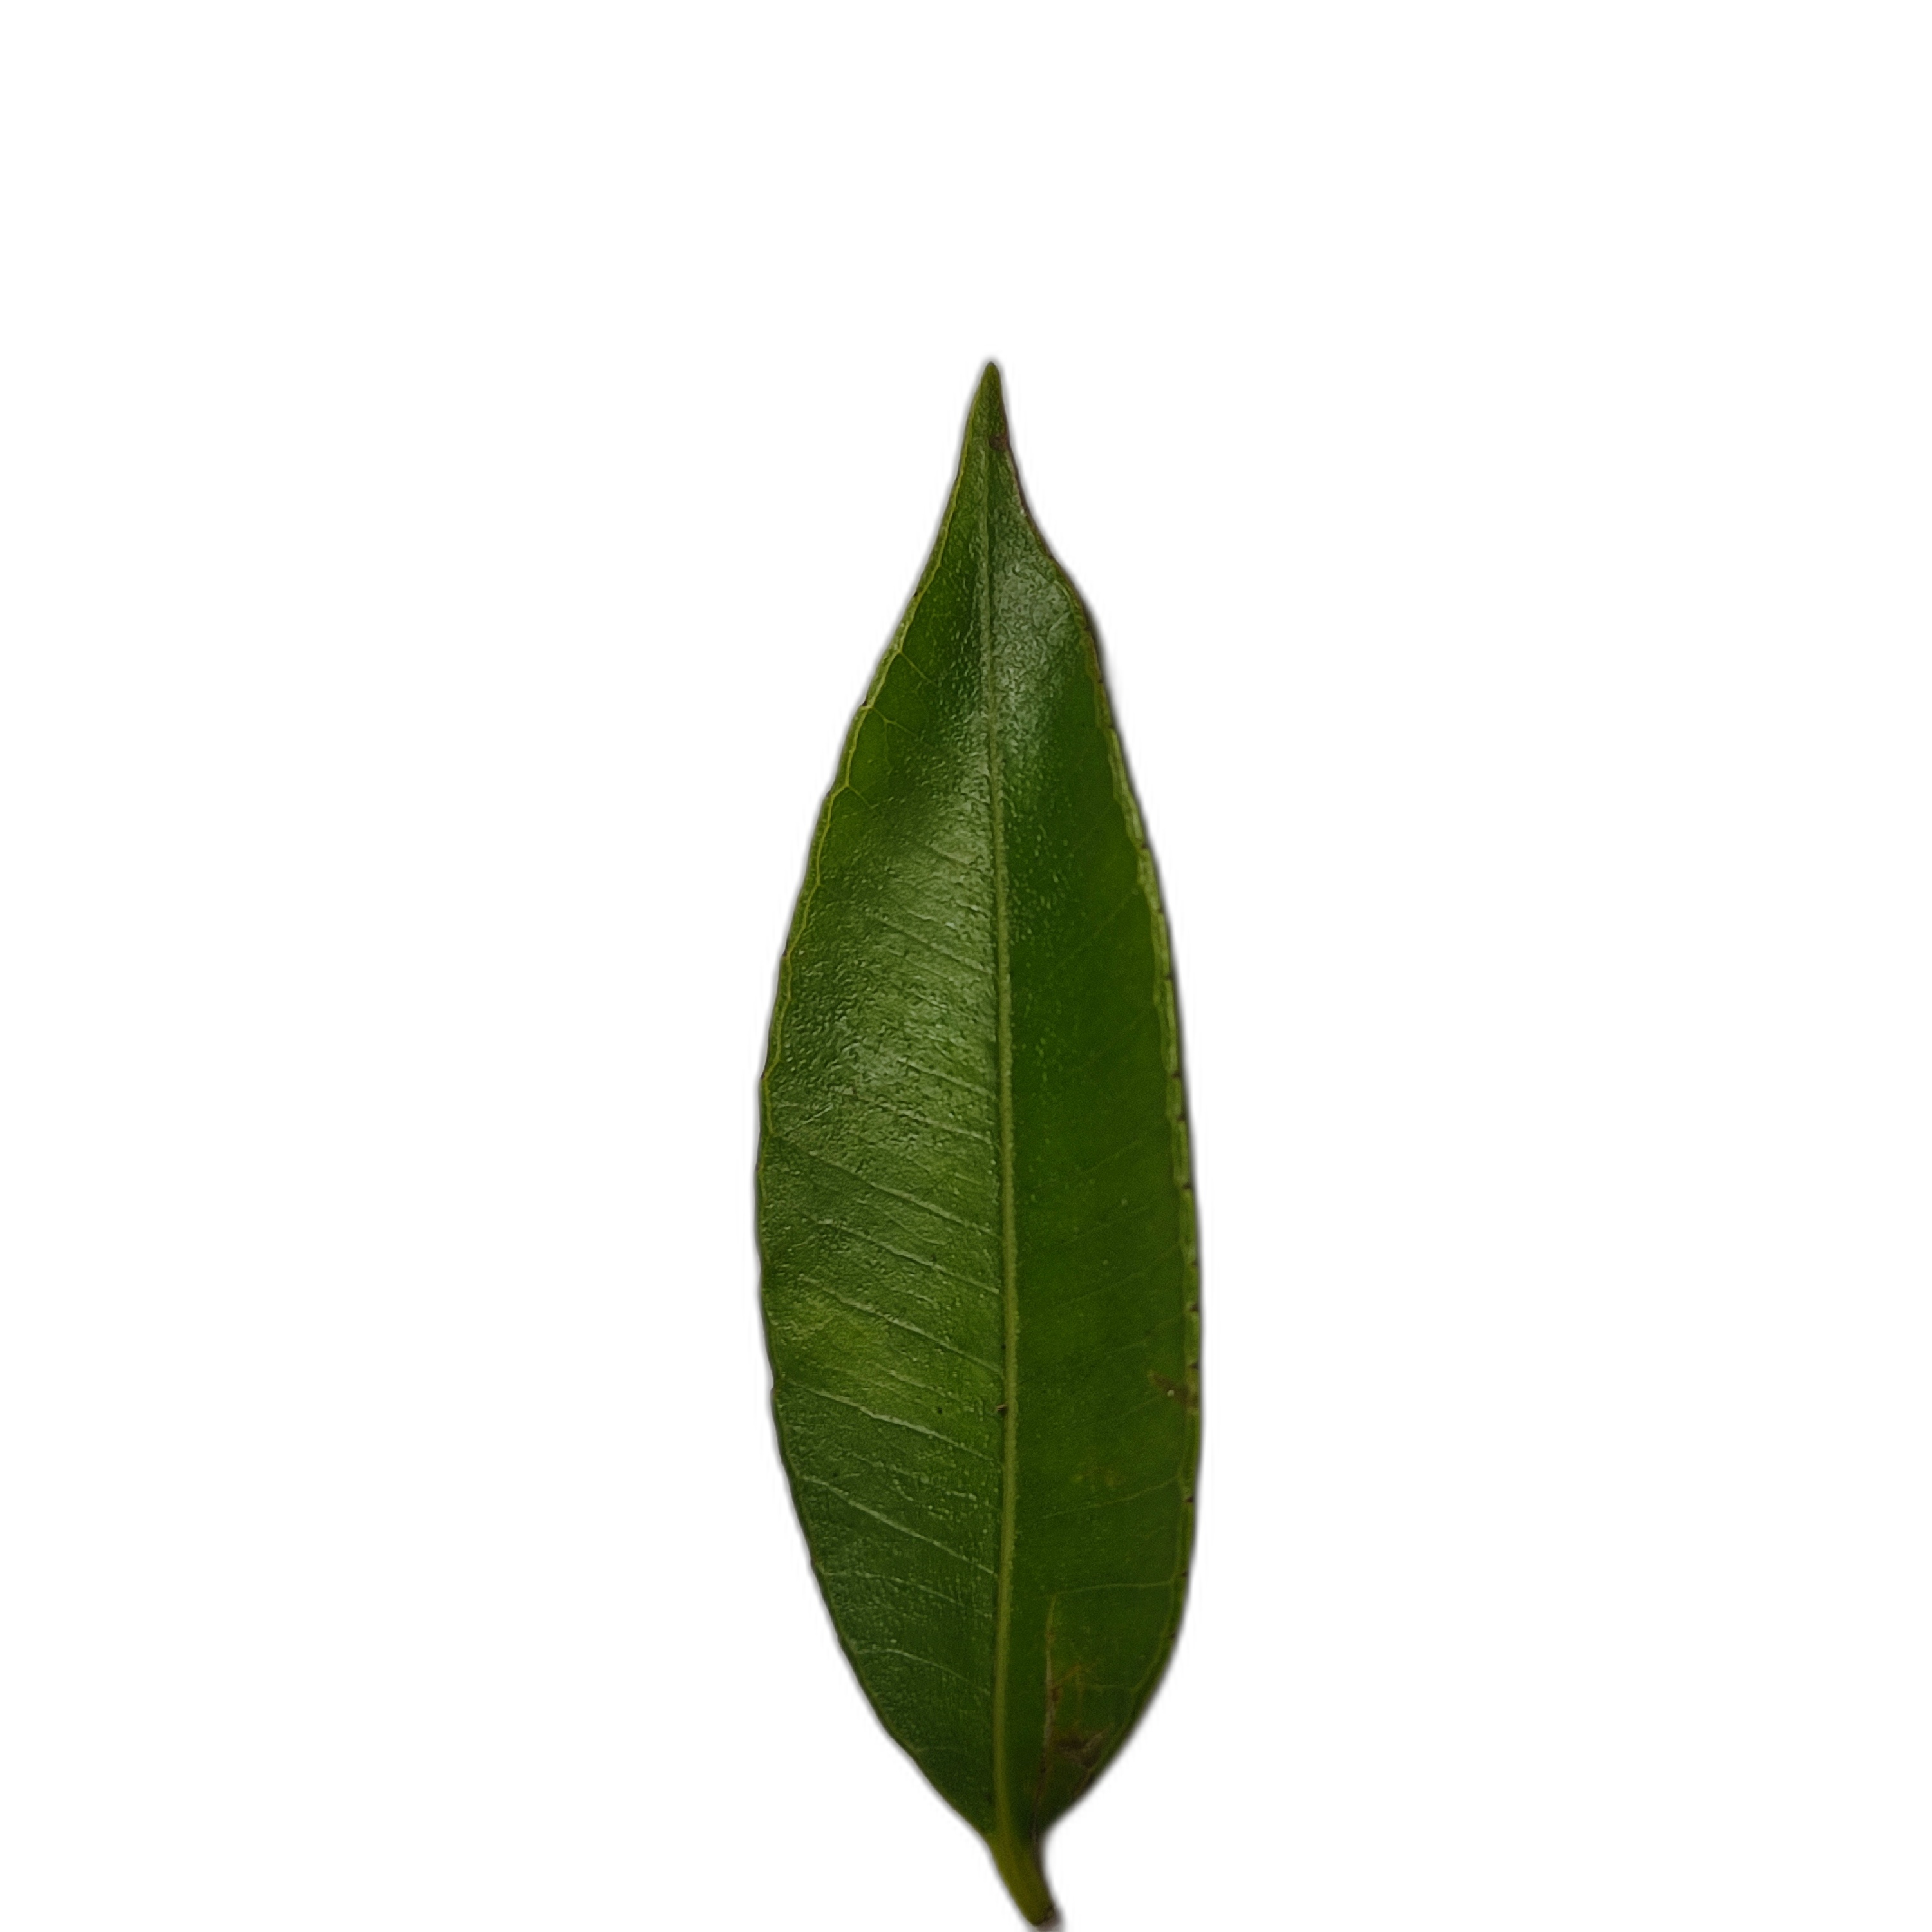
Label: healthy